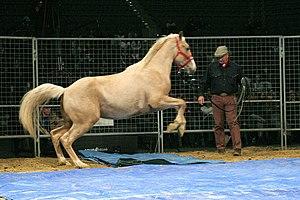
Un comportementaliste est un professionnel qui conseille les propriétaires d'animaux familiers. Son action vise à rétablir la relation perturbée entre une personne ou une famille et son animal de compagnie, de loisir, de travail. Cette profession est principalement exercée à titre libéral.